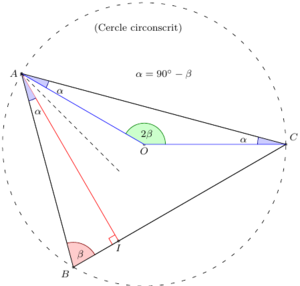
Théorème de Nagel - Figure A
Il existe plusieurs théorèmes de Nagel, tous liés à la géométrie du triangle.